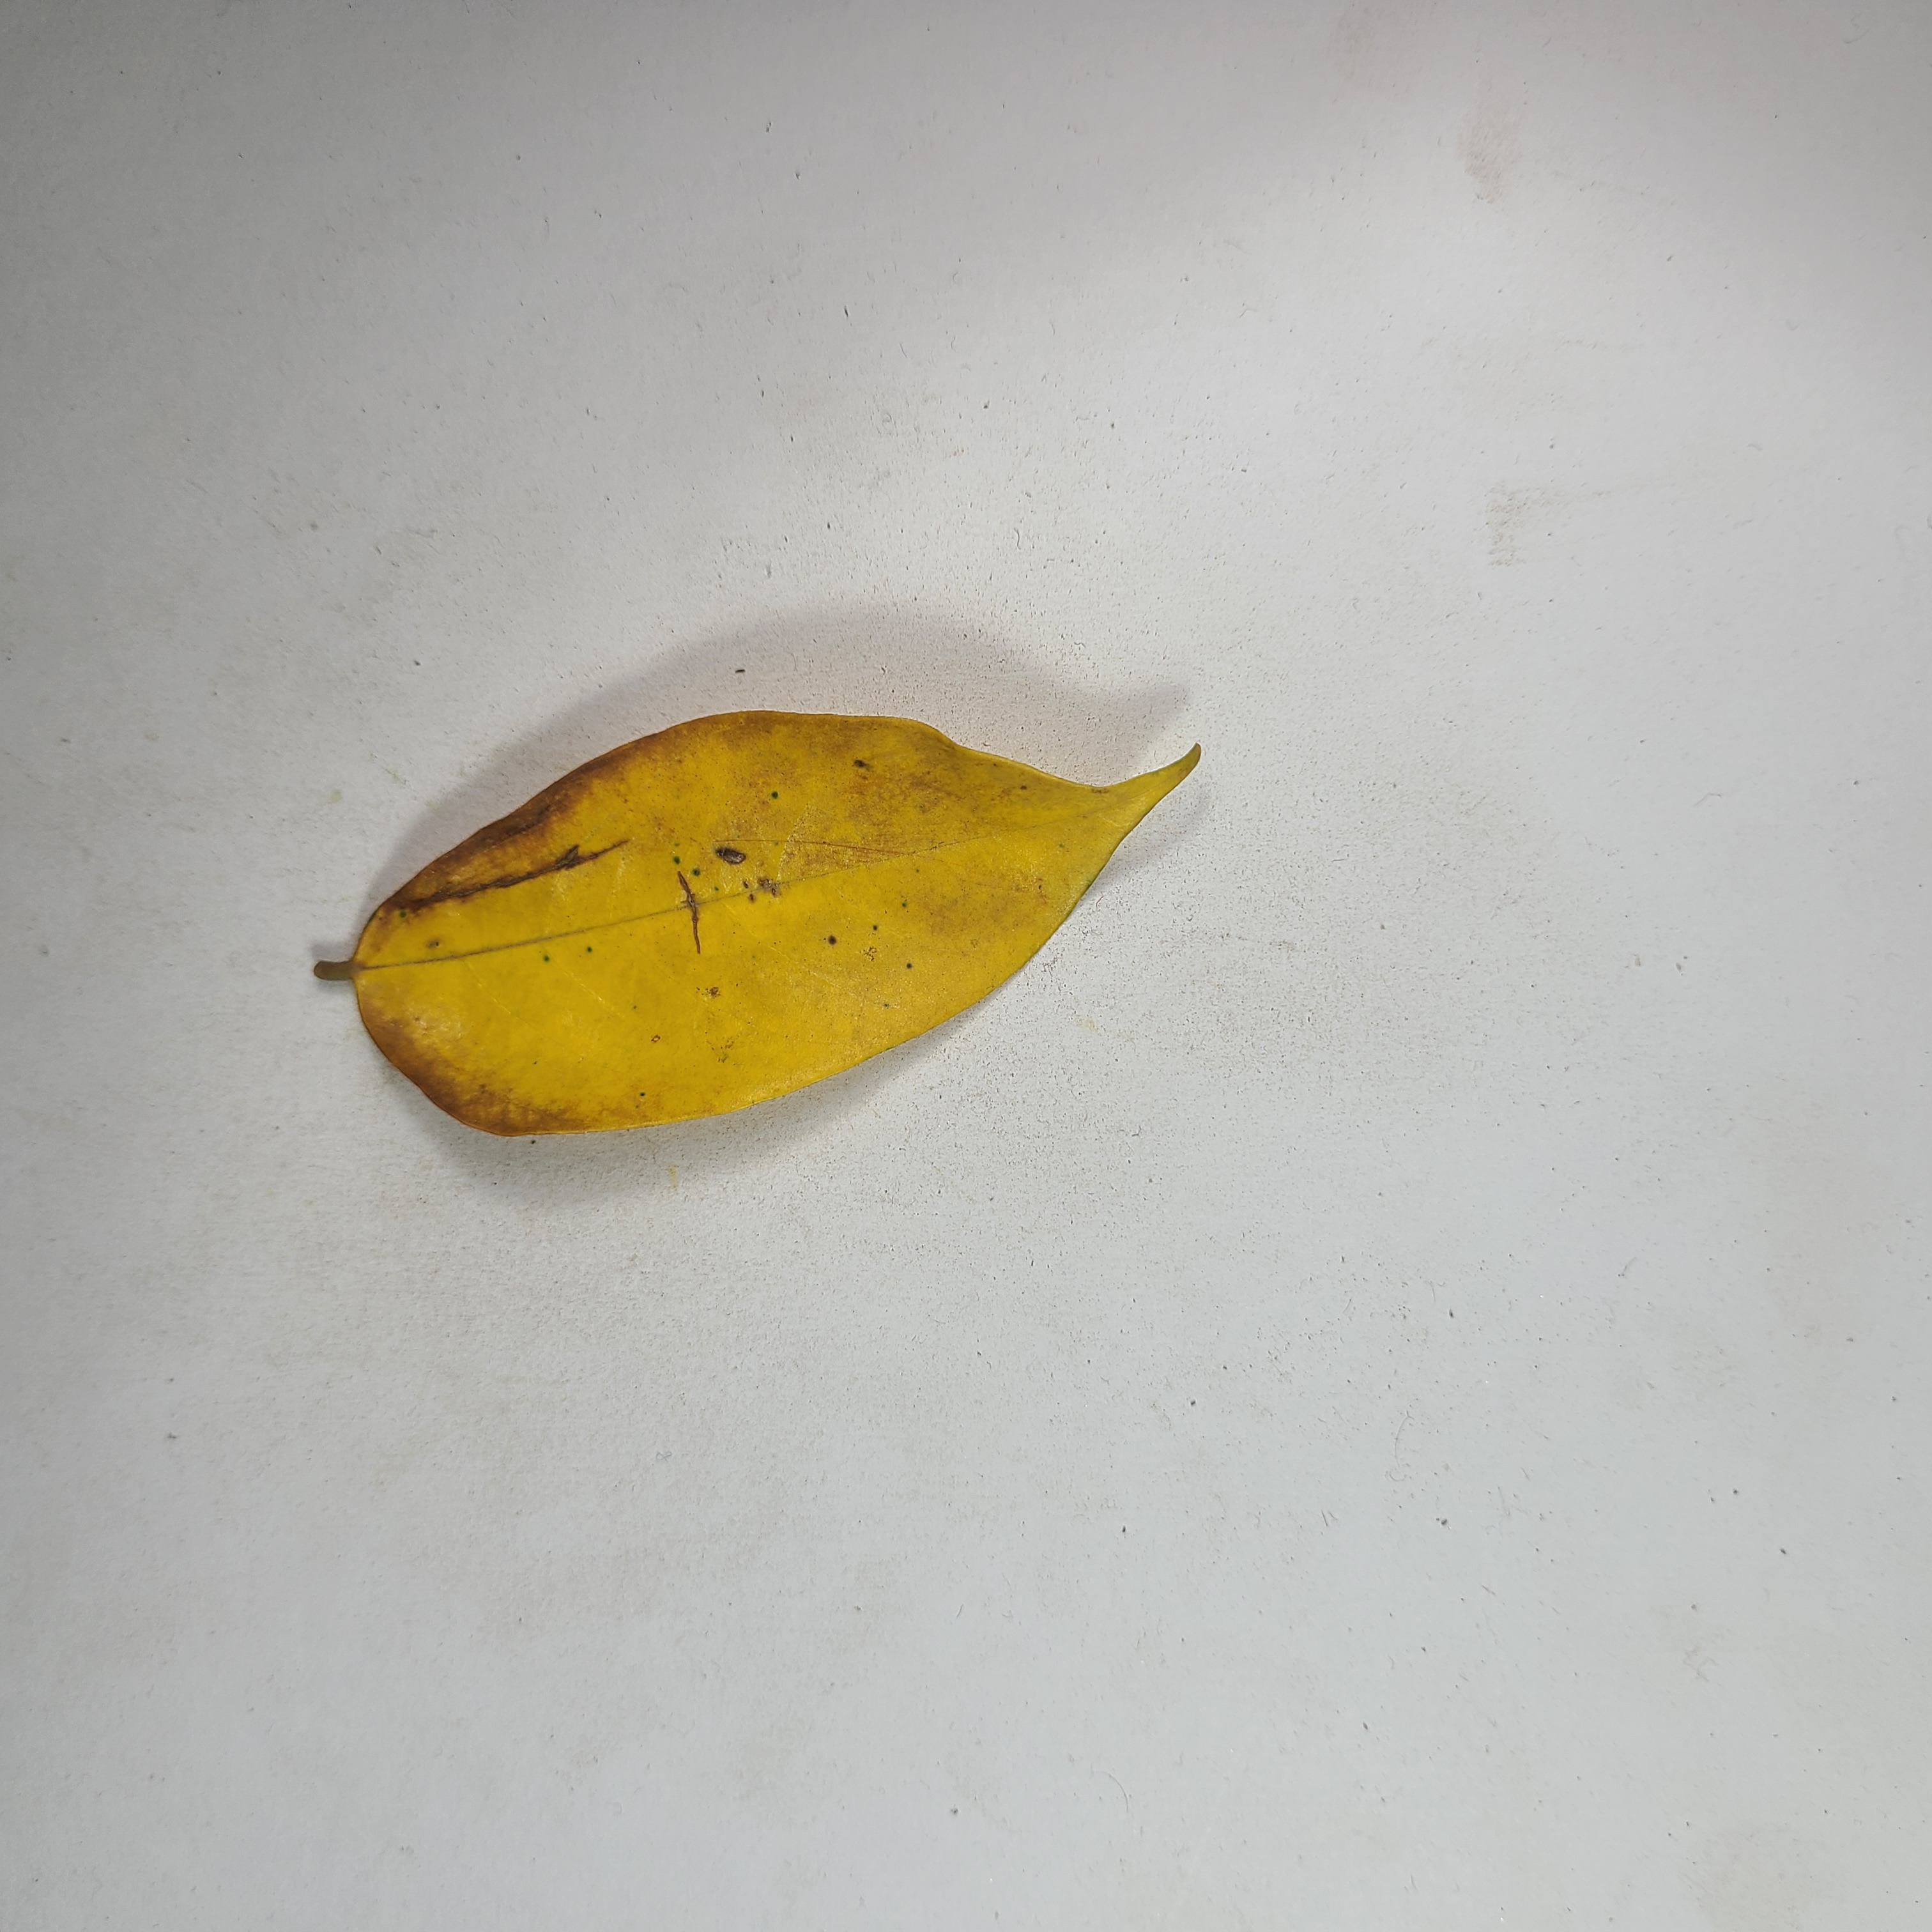
Label: Yellow Leaves